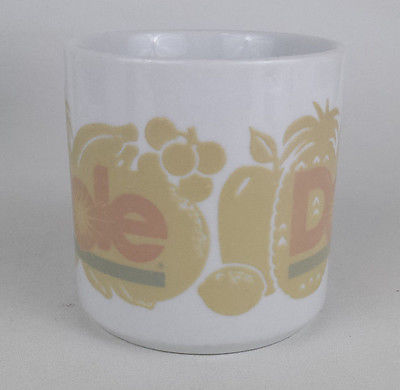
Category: mug